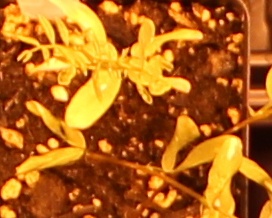
Label: Lentil